Sean Graham bookmakers' shooting

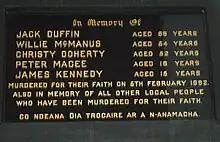
Names of the dead commemorated on a plaque in Hatfield Street

The attack occurred at 2:20 in the afternoon. Two men, wearing boiler suits and black balaclavas, got out of a car on University Avenue and crossed the Ormeau Road to the bookmakers. One was armed with a vz.58 Czechoslovak assault rifle and the other with a 9mm Browning Hi-Power pistol. They entered the shop and fired indiscriminately at the fifteen customers, unleashing 44 rounds. One opened fire with the assault rifle before the other shot victims with the handgun as they lay on the ground. The gunmen then ran back to the car and sped off.